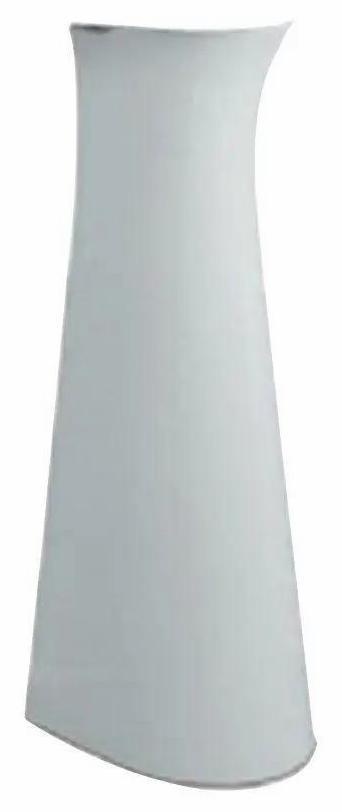
Cornice Pedestal Leg - White 0028000.020 American Standard
--> Cornice™ Pedestal Leg Dimensions: --> Origin: --> Finish: --> Lead Law Compliant: N/A Corner vitreous china pedestal leg Nominal Dimensions: Rim slants toward basin for quick drainage Bowl size: 15-1/2" x 15-1/2" (394 x 394 mm) Supplied with wall hanger 14" (356 mm) wide Twin front concealed overflows 33-1/4" (845 mm) height with pedestal Manufacturer supplied links Specification Sheet Installation Manual Installation Manual (French) Specification Sheet (French) Manufacturer Web Site
Brand: American Standard
Category: Hardware > Plumbing > Plumbing Fixture Hardware & Parts > Sink Accessories > Sink Legs